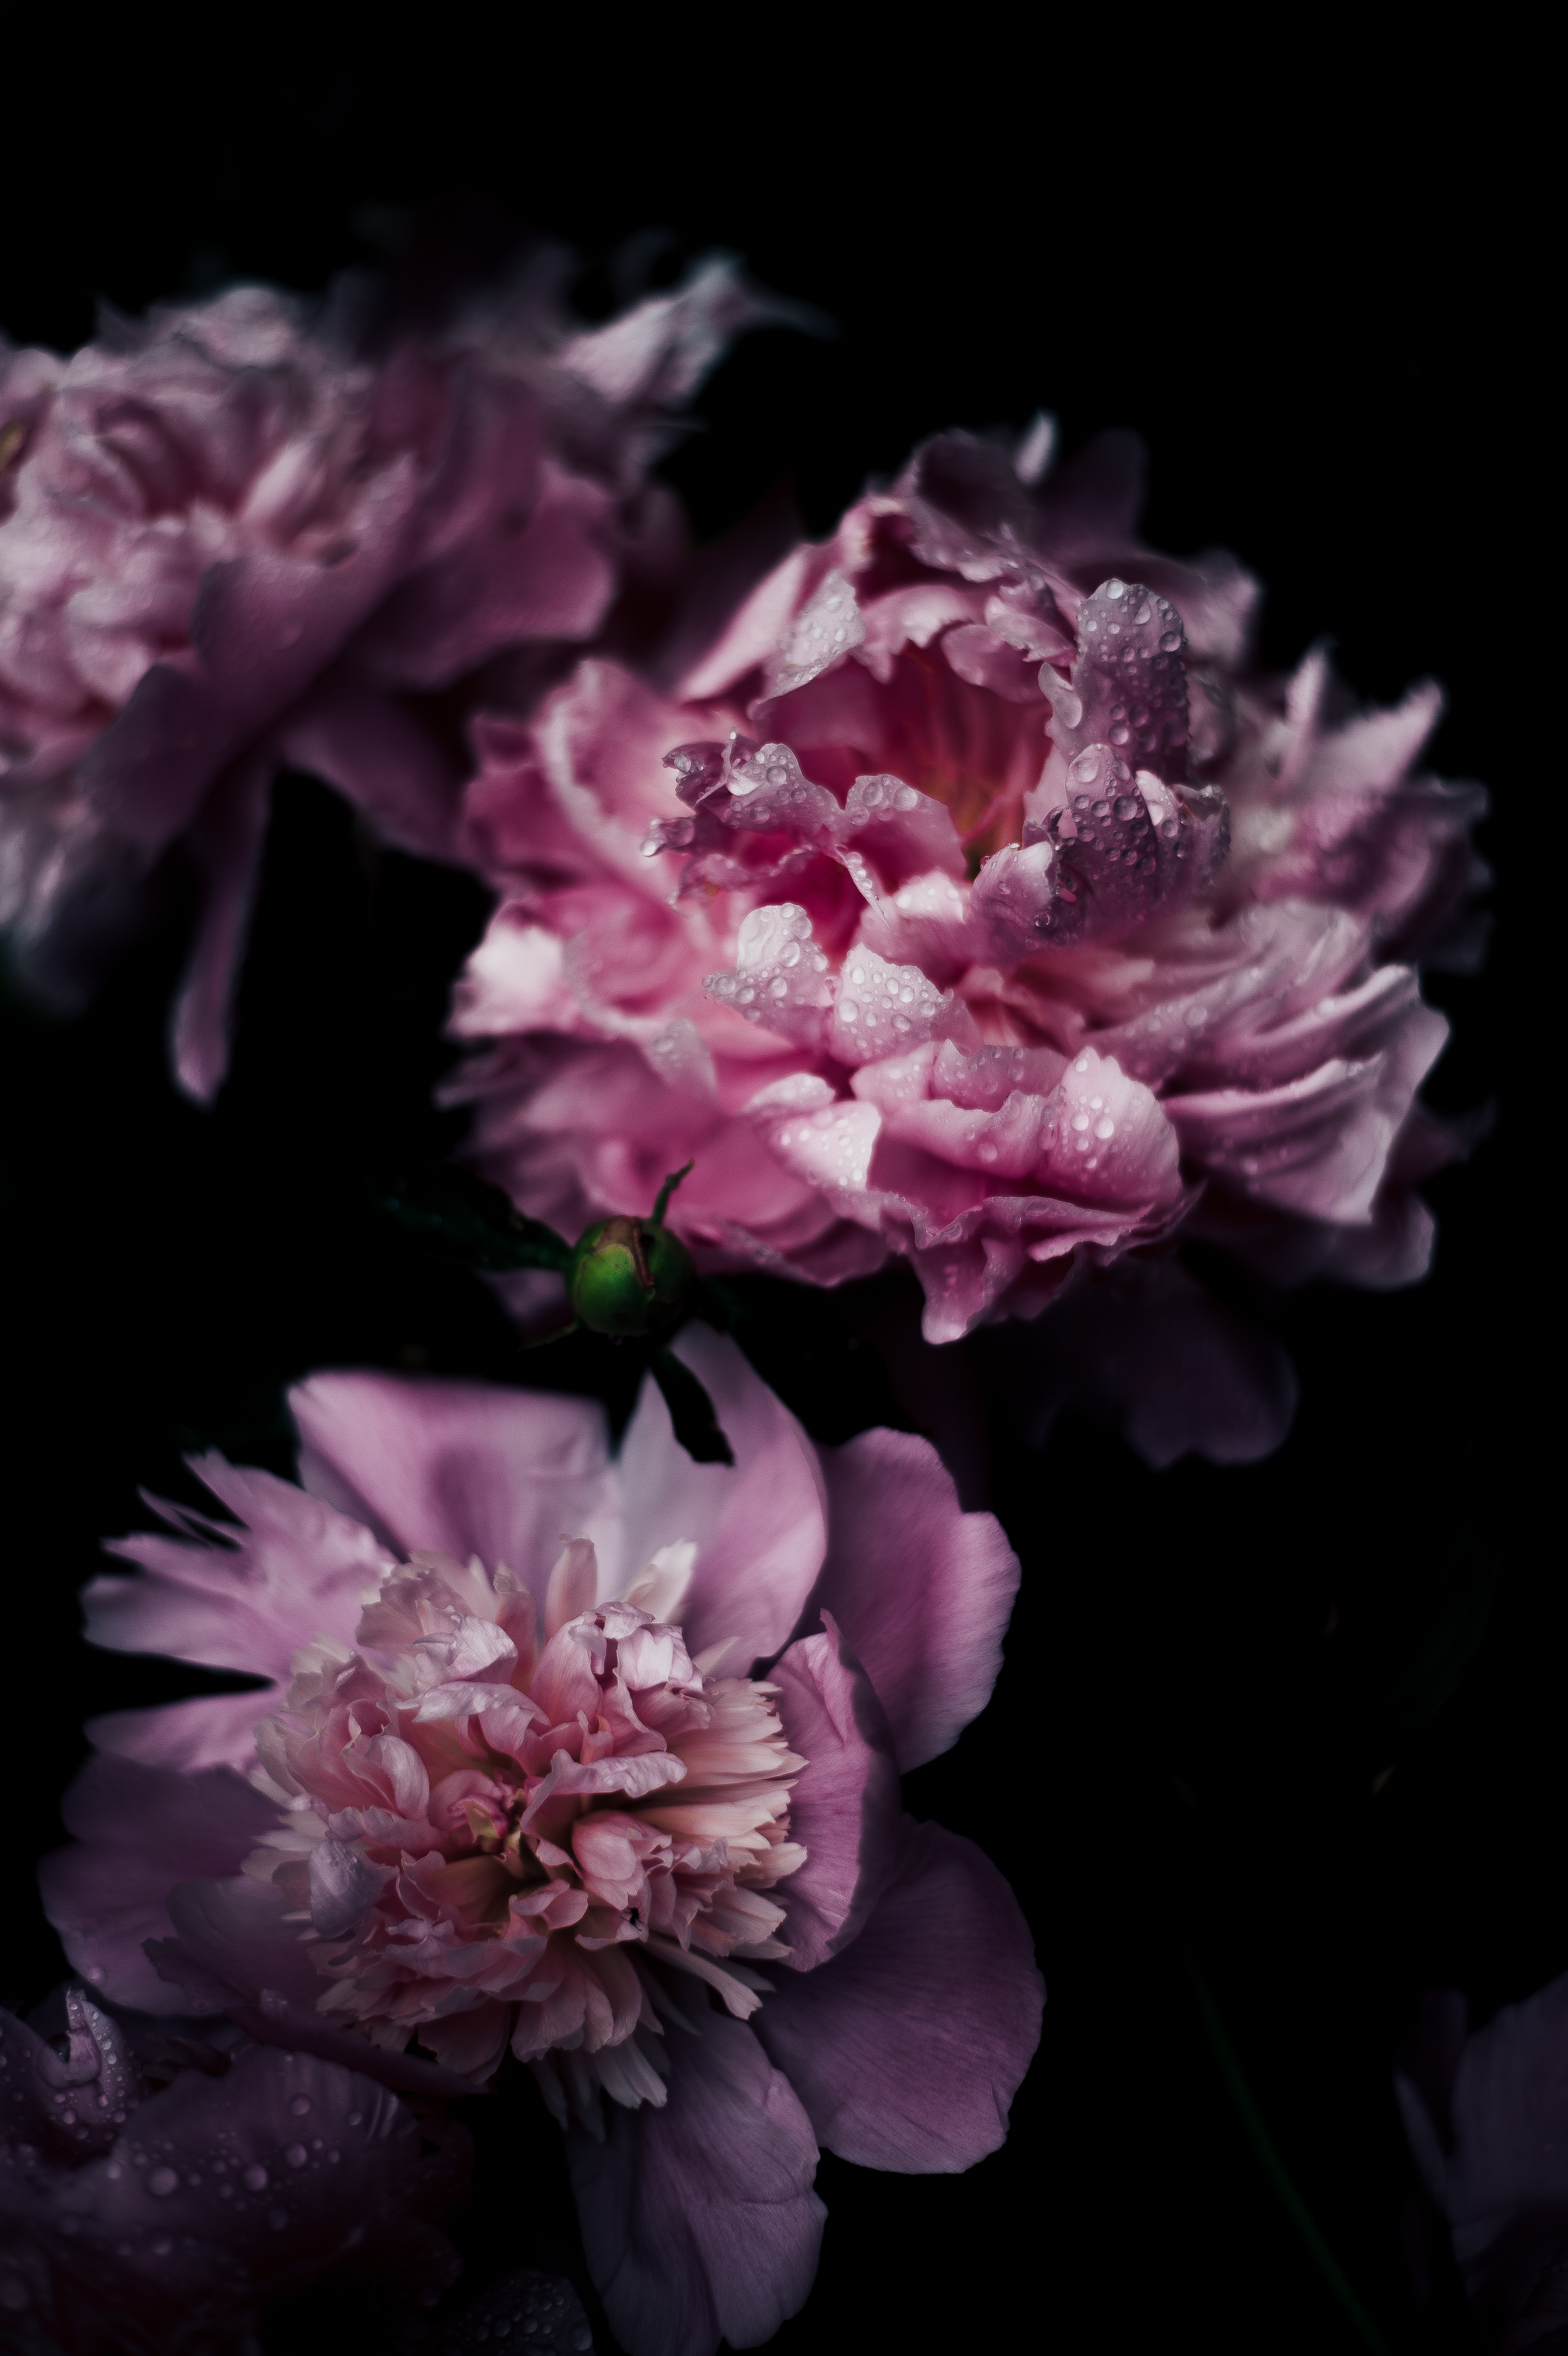
blossom, plant, photography, flower, purple, petal, bloom, pink, flora, flowers, petals, peony, macro photography, flowering plant, rose family, land plant